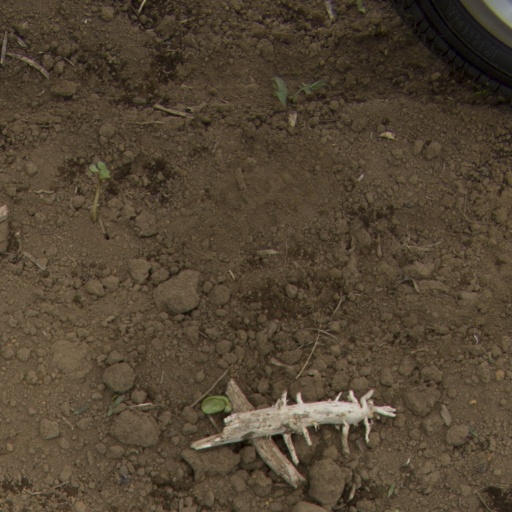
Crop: Jerusalem artichoke